Cricket nets

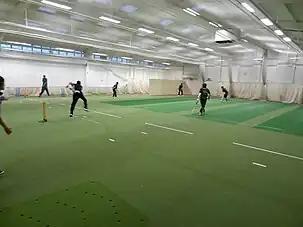
Indoor cricket nets

Indoor nets are often suspended on a track (runner) fixed to the ceiling of the sports hall or gymnasium. The nets can drop 4–8 metres to the ground, and be over 20 metres long. Indoors nets are commonly multi-lane, with two- or four-lane nets being particularly common.